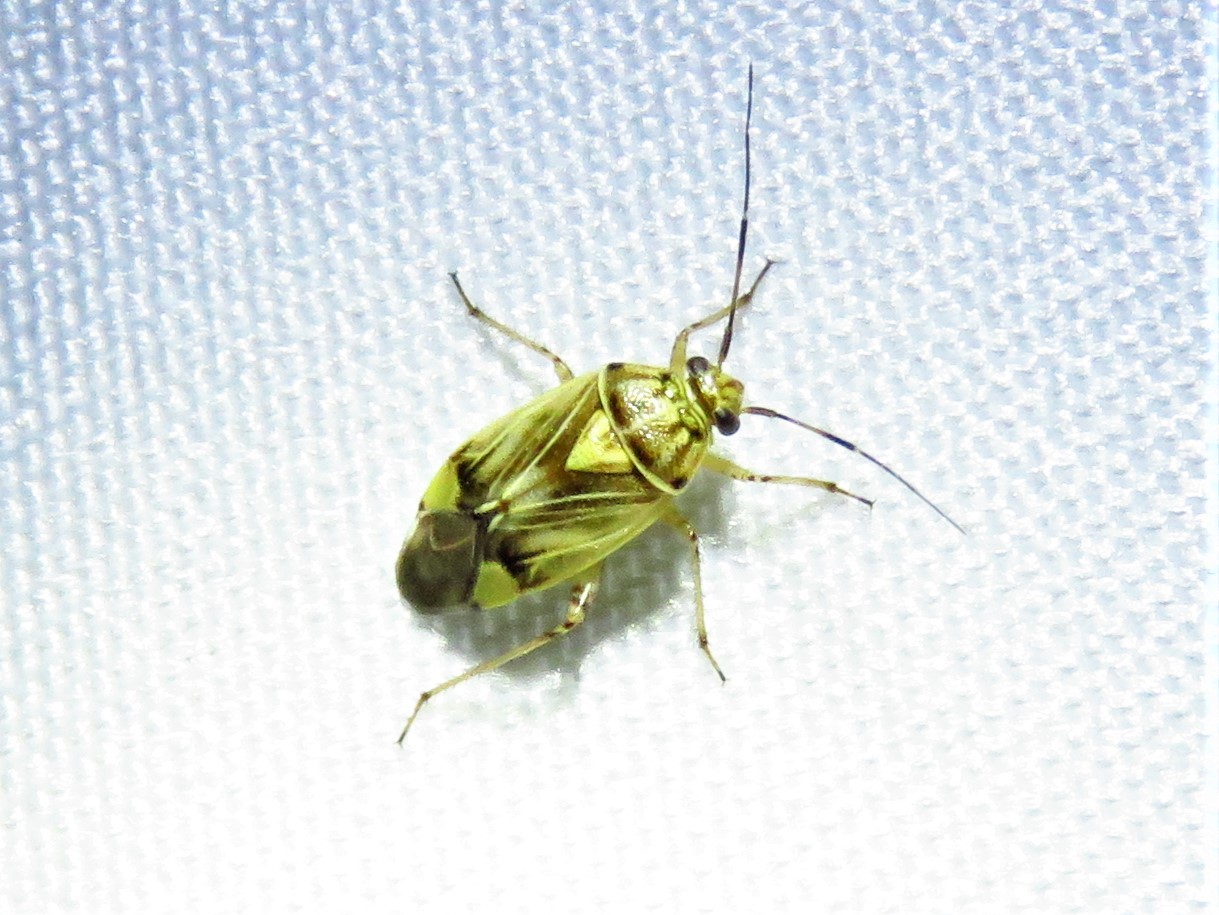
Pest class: lygus_bug